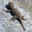
Label: lizard